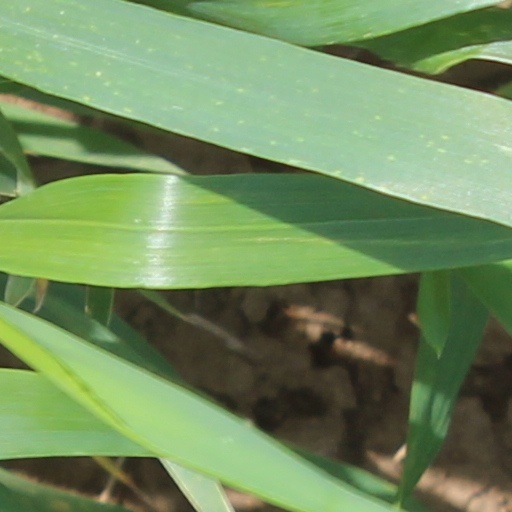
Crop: wheat